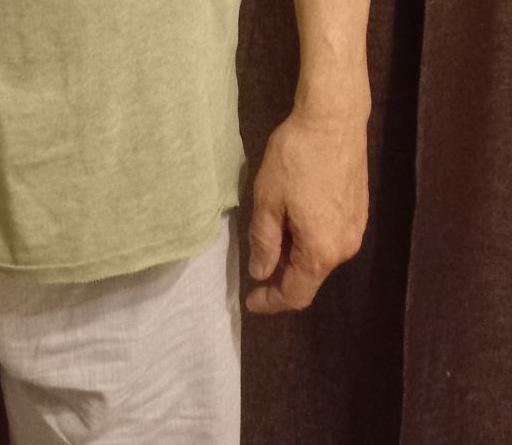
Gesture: no_gesture